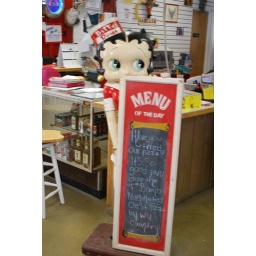
i found betty boop she is working as a sign girl in hell mi these days